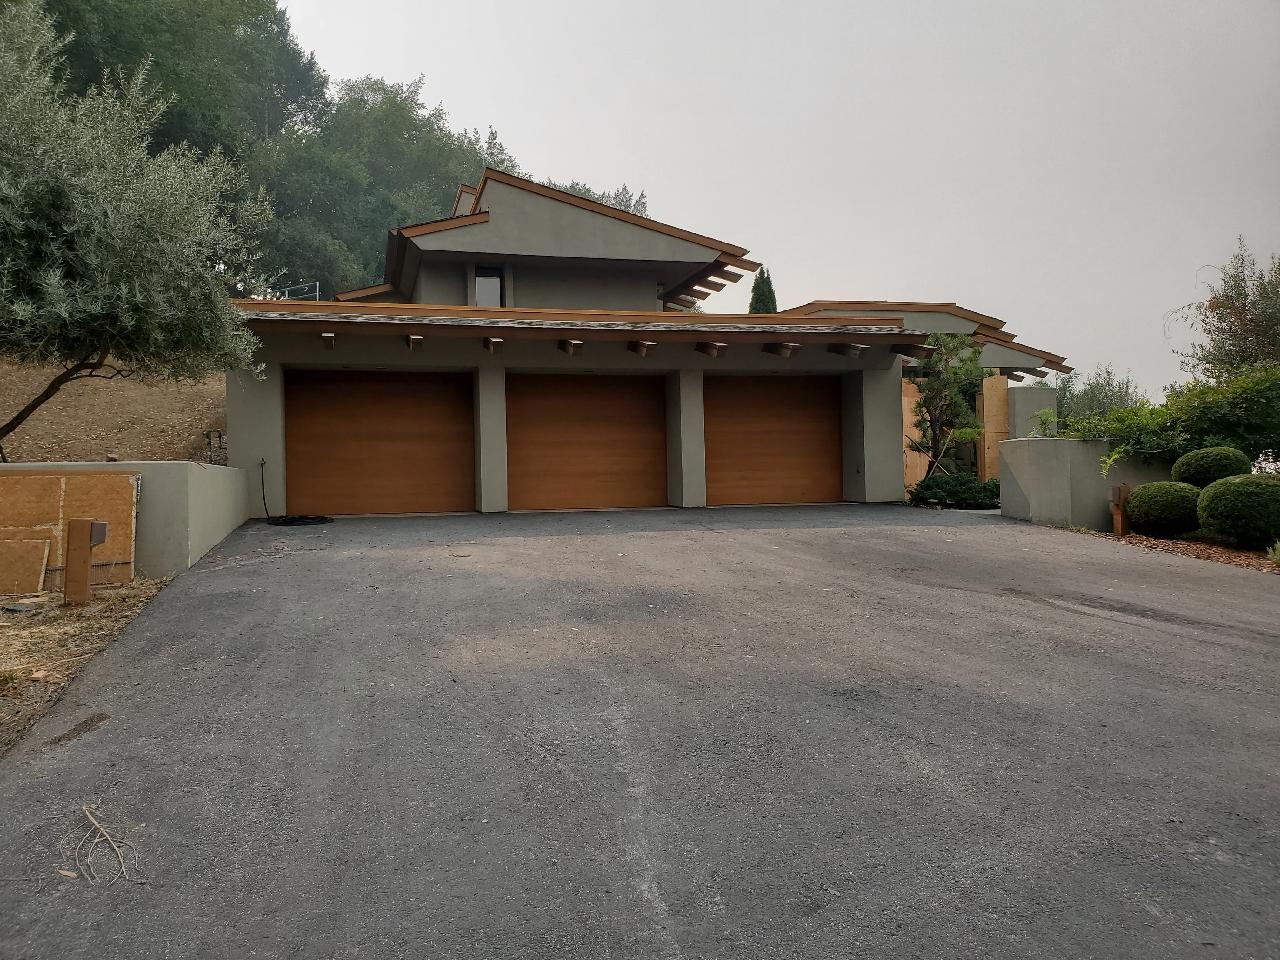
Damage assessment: no_damage